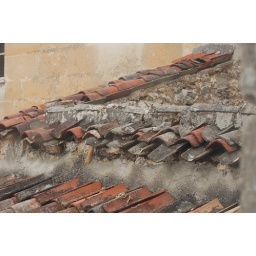
The box is suspended from the roof above this window another ten feet up